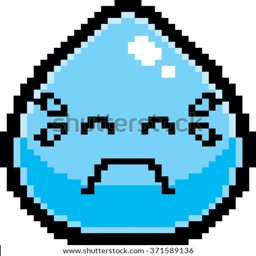
an illustration of a water drop crying in a-bit cartoon style .